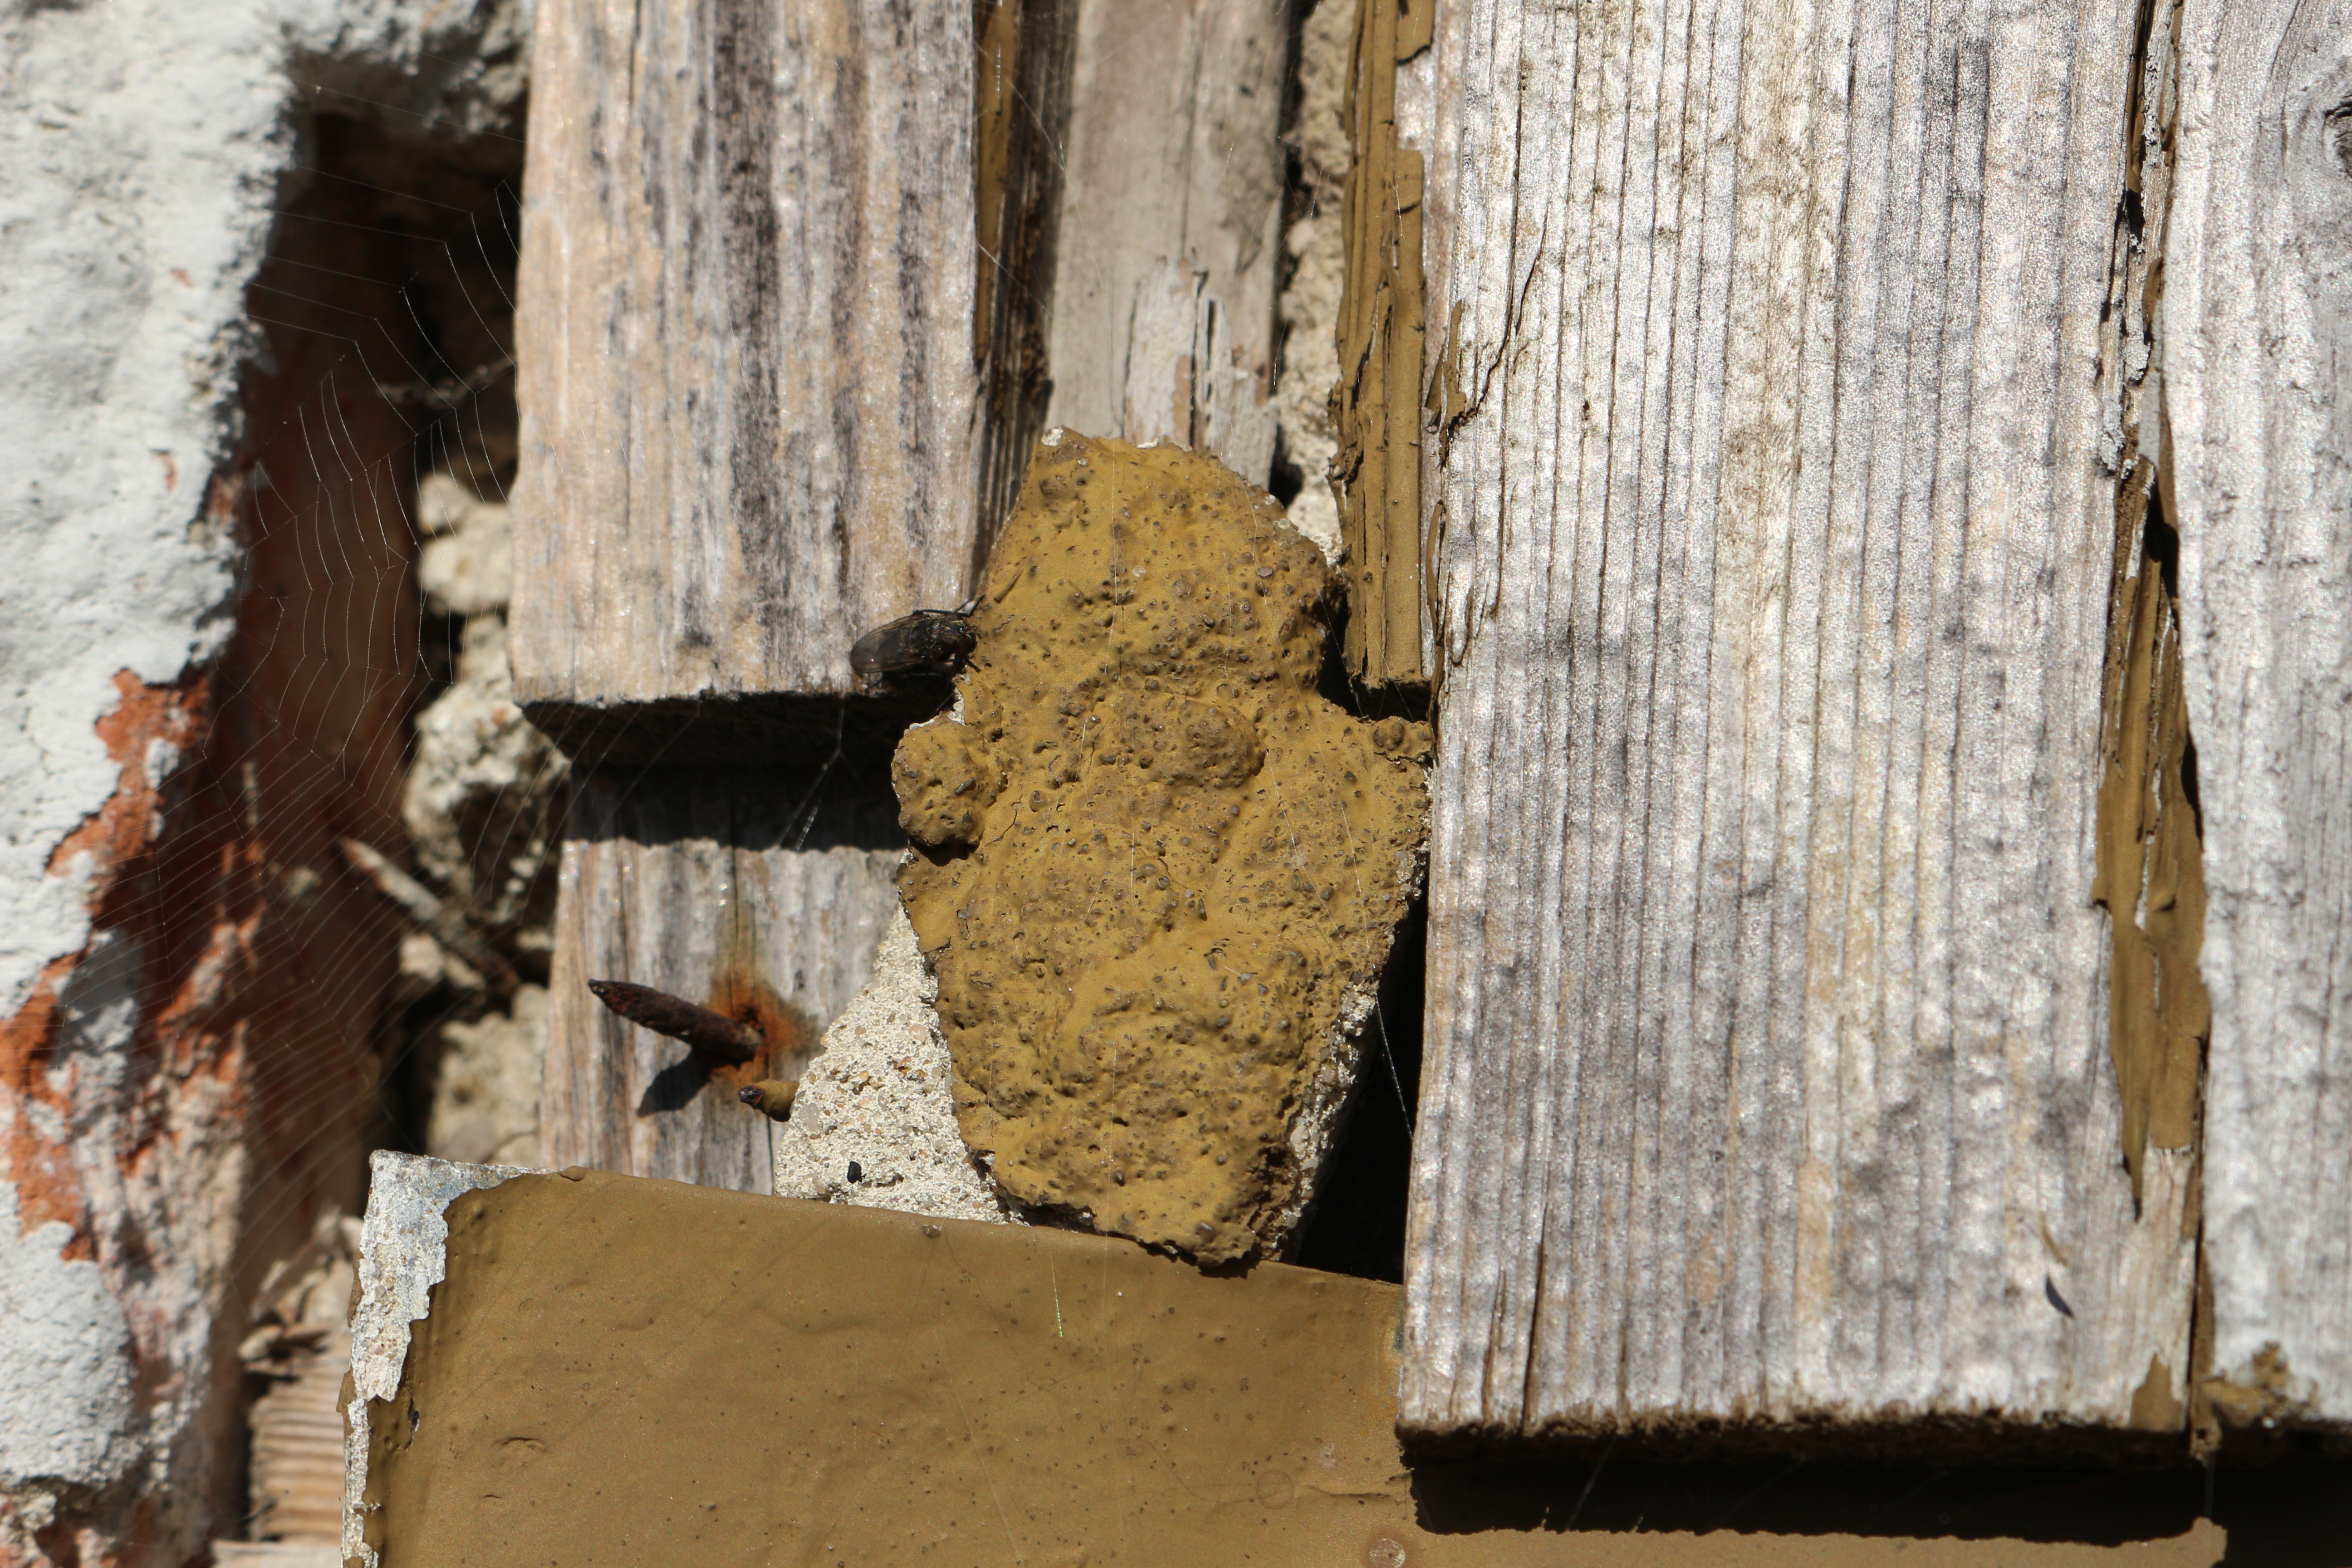
tree, rock, wood, antique, texture, old, wall, soil, brick, material, weathered, temple, boards, rusted, wooden wall, ancient history